Catford railway station

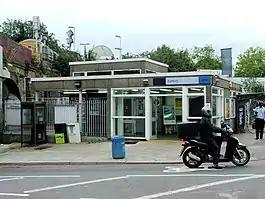
The station building in August 2015

Catford railway station is one of two stations in the London suburb of Catford. Mainly used by commuters, it is in Travelcard Zone 3 and on the Catford Loop Line between and . It is served mainly by Thameslink trains between , and Sevenoaks. Connections to London Victoria are available at Peckham Rye. Catford is measured from Victoria.